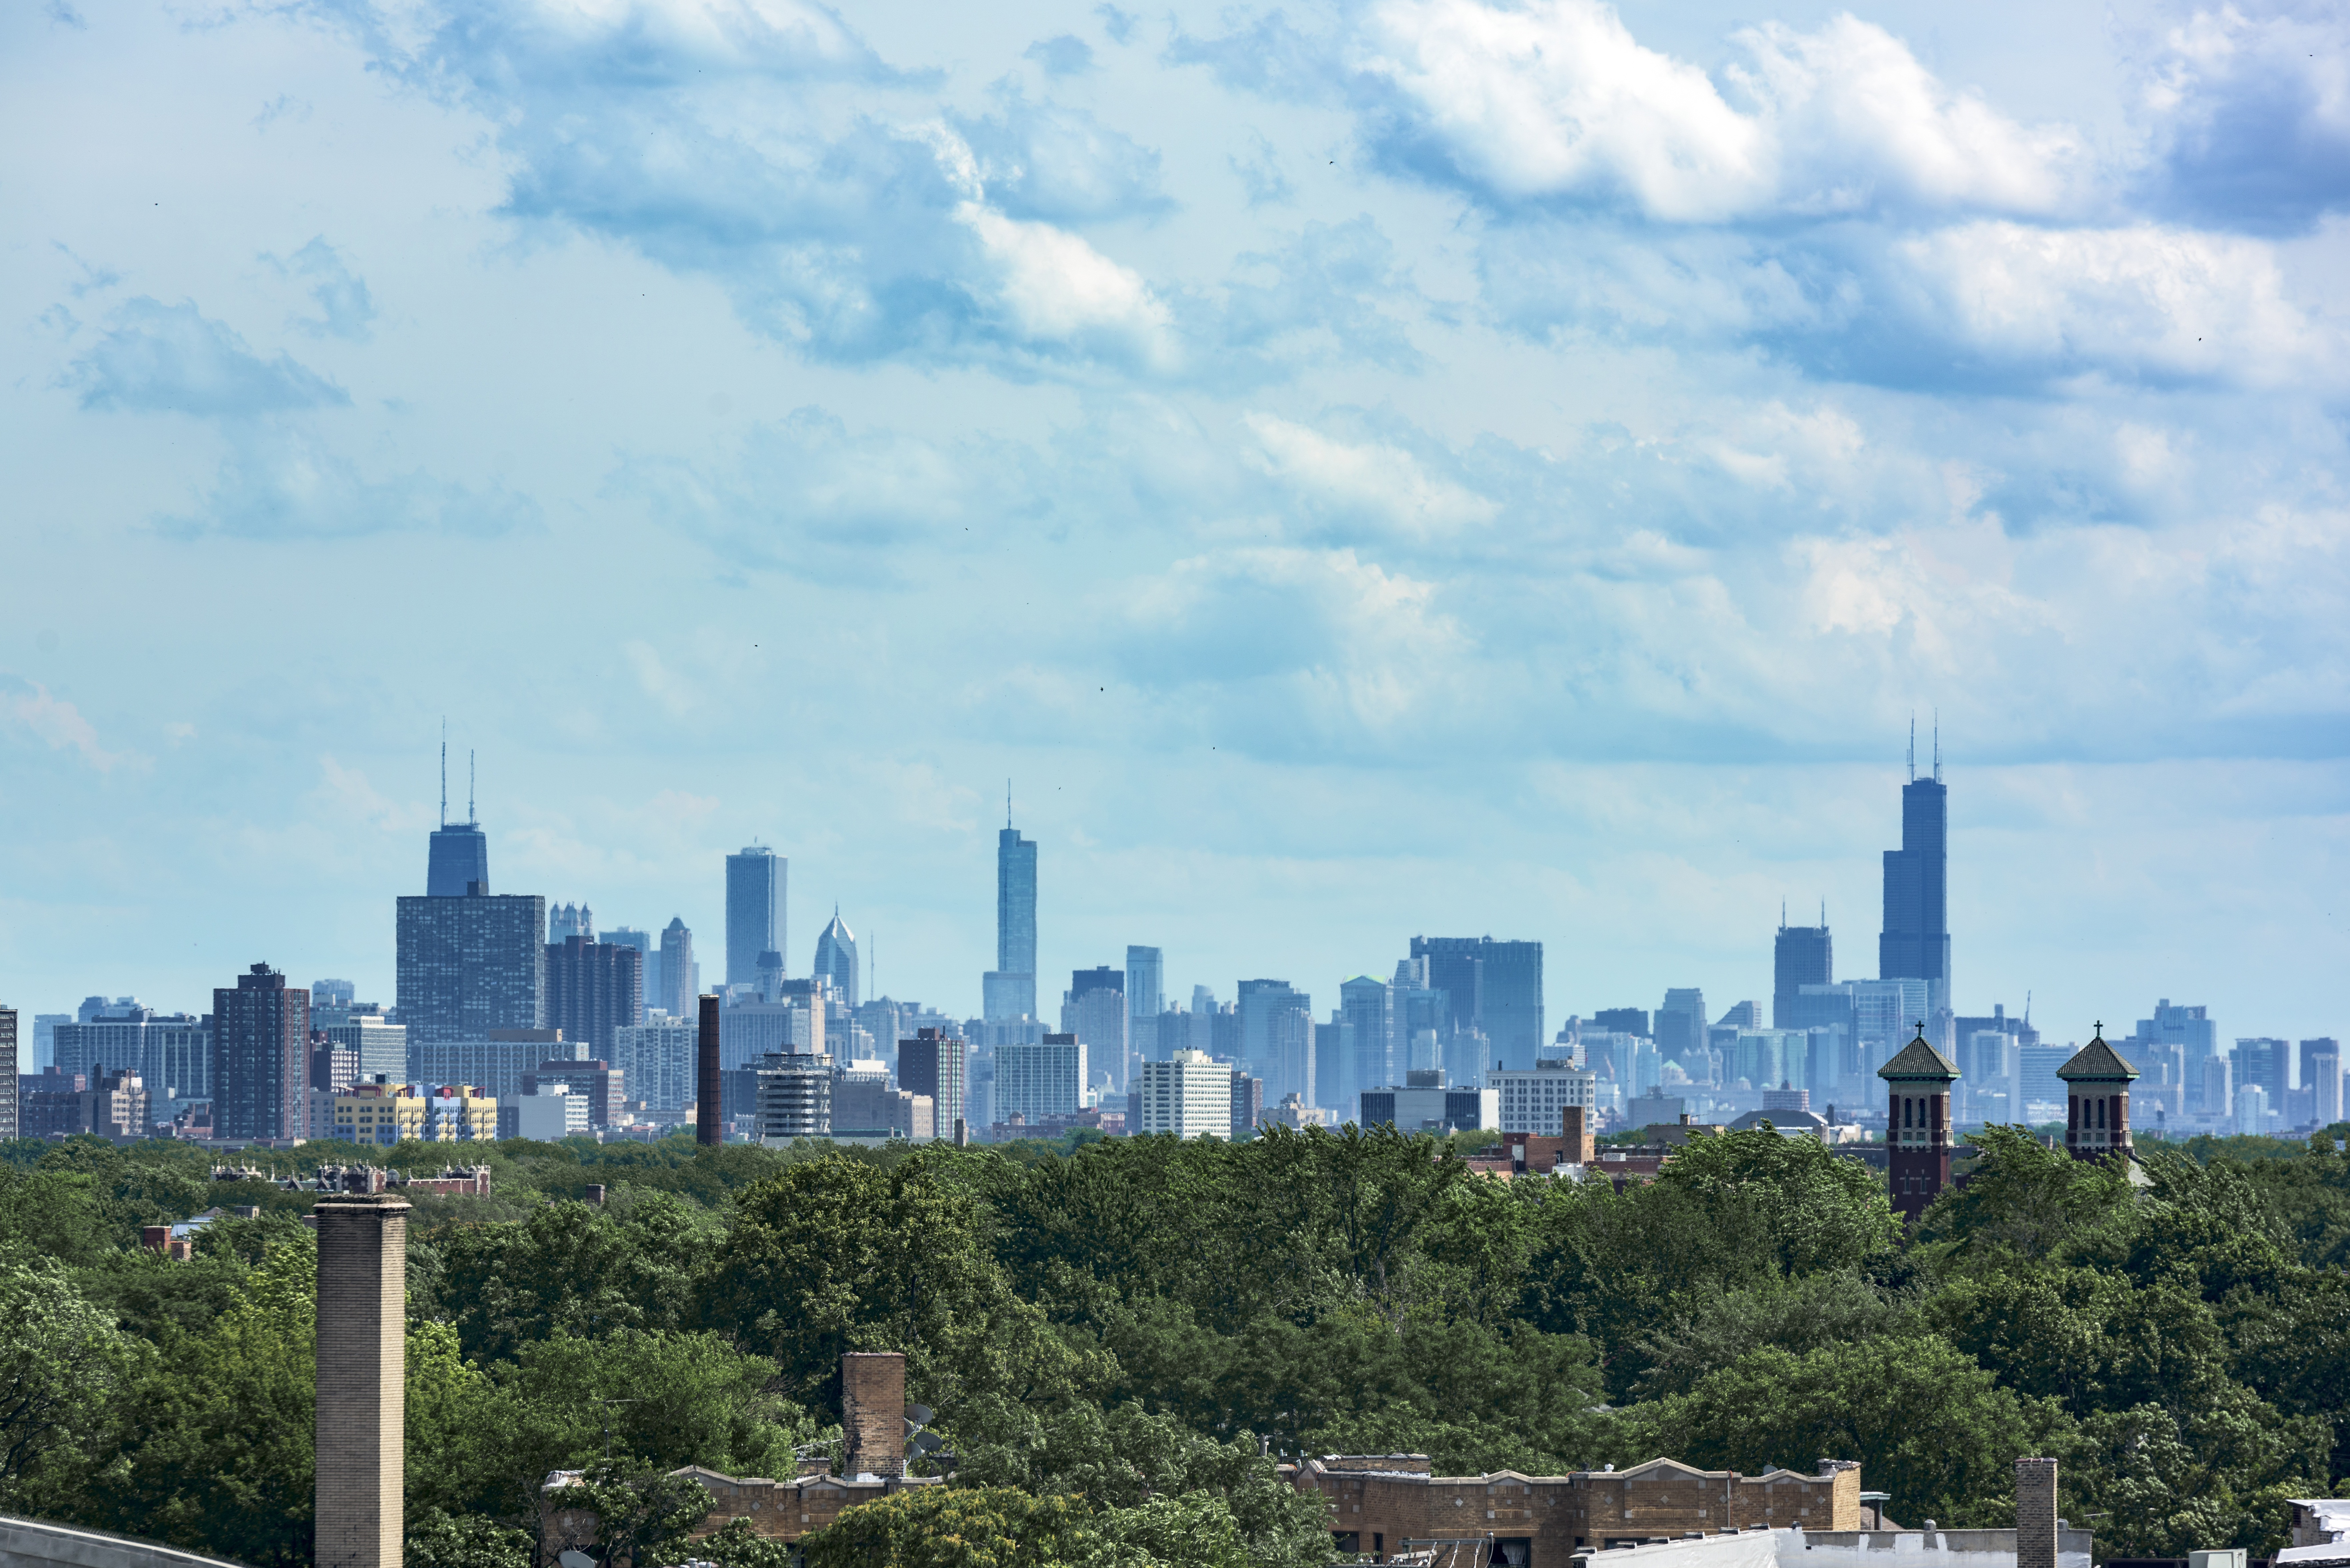
landscape, horizon, architecture, sky, skyline, lake, building, city, skyscraper, urban, cityscape, panorama, downtown, travel, tower, usa, america, landmark, chicago, blue, business, tourism, tower block, illinois, metropolis, sears, urban area, residential area, geographical feature, human settlement, atmosphere of earth, metropolitan area, evanston